Monastery of Pedralbes

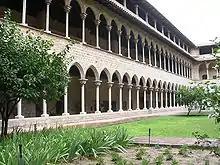
View of the cloister.

The cloister has three floors, and a length of 40 meters, with a central garden of orange trees and palms. It is formed by wide arches on columns, whose capitals are decorated with the emblems of the Kings of Aragon and the House of Montcada. The sepulchre of Queen Elisenda, in alabaster stone, is located in one of the cloister's wings.